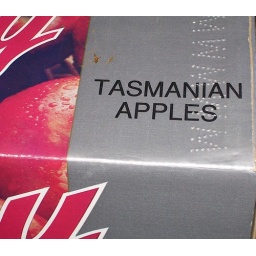
An apple box in the Huon area of Tasmania.